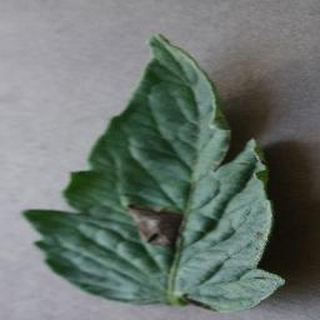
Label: tomato_early_blight